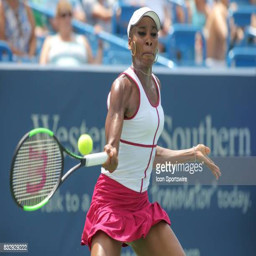
tennis player hits a forehand during tennis tournament